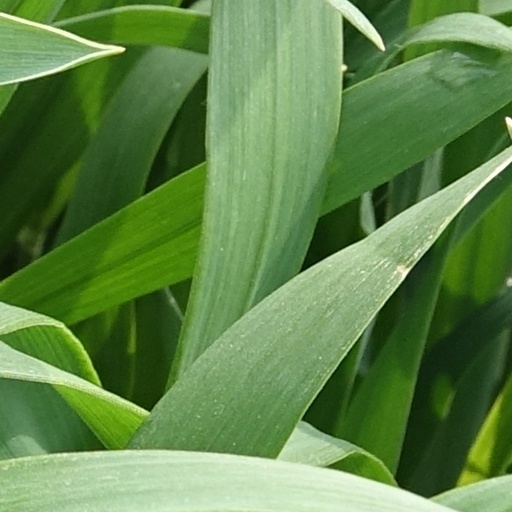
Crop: wheat